History of Trinity College, Oxford

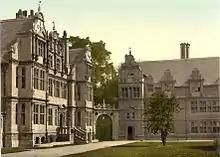
Trinity, probably in the 1890s, with the President's lodgings to the left and the "new buildings" to the right. The scene is virtually unchanged to this day.

Bathurst's plan, executed over some thirty years, involved the regeneration of a number of Trinity's buildings, including the early fifteenth-century chapel (which was rapidly becoming structurally unsound), and the Old Bursary, which became a common room. The old kitchen was similarly replaced in 1681, and the President's lodgings refurbished. The chapel, consecrated in April 1694 and requiring two loans to complete, is the only collegiate building to appear on the itinerary of Peter the Great during his trip to Oxford, though it is unclear whether he set foot inside it. Also constructed was a separate building – designed, like the final flourish of the chapel's design, by Sir Christopher Wren – forming the northern side of what is now the college's "Garden" quadrangle. Having raised funds from Trinity's alumni and fellows to settle the £1,500 construction costs, the new block was ready for use by 1668, though the room interior fittings were added gradually by their occupants. Bathurst's continuing desire for expansion precipitated in the creation from 1682 to 1684 of an identical block, which now forms the western side of the Garden quadrangle, as well as an eponymous "Bathurst building", pulled down in the late nineteenth century.